EL/W-2090

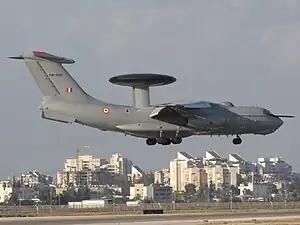
A-50EI (Il-76) of the Indian Air Force with the EL/W-2090

The IAI EL/W-2090 is an airborne early warning and control (AEW&C) radar system developed by Israel Aerospace Industries (IAI) and Elta Electronics Industries of Israel. Its primary objective is to provide intelligence to maintain air superiority and conduct surveillance. The system is currently in-service with the Indian Air Force.